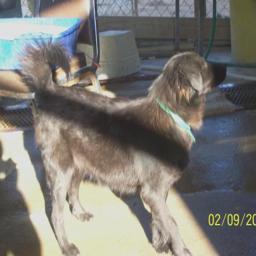
Animal: dogs